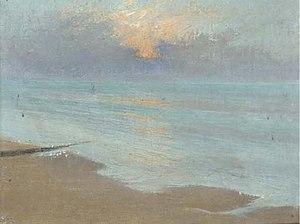
Marguerite Verboeckhoven, née à Schaerbeek le 14 juillet 1865 et décédée à Ixelles le 8 août 1949, est une artiste peintre belge renommée principalement comme peintre symbolique de marine.